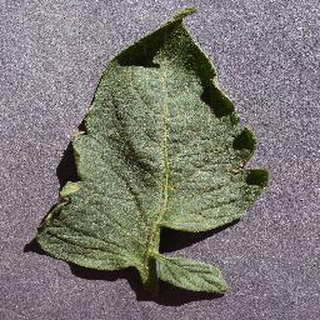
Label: healthy_tomato